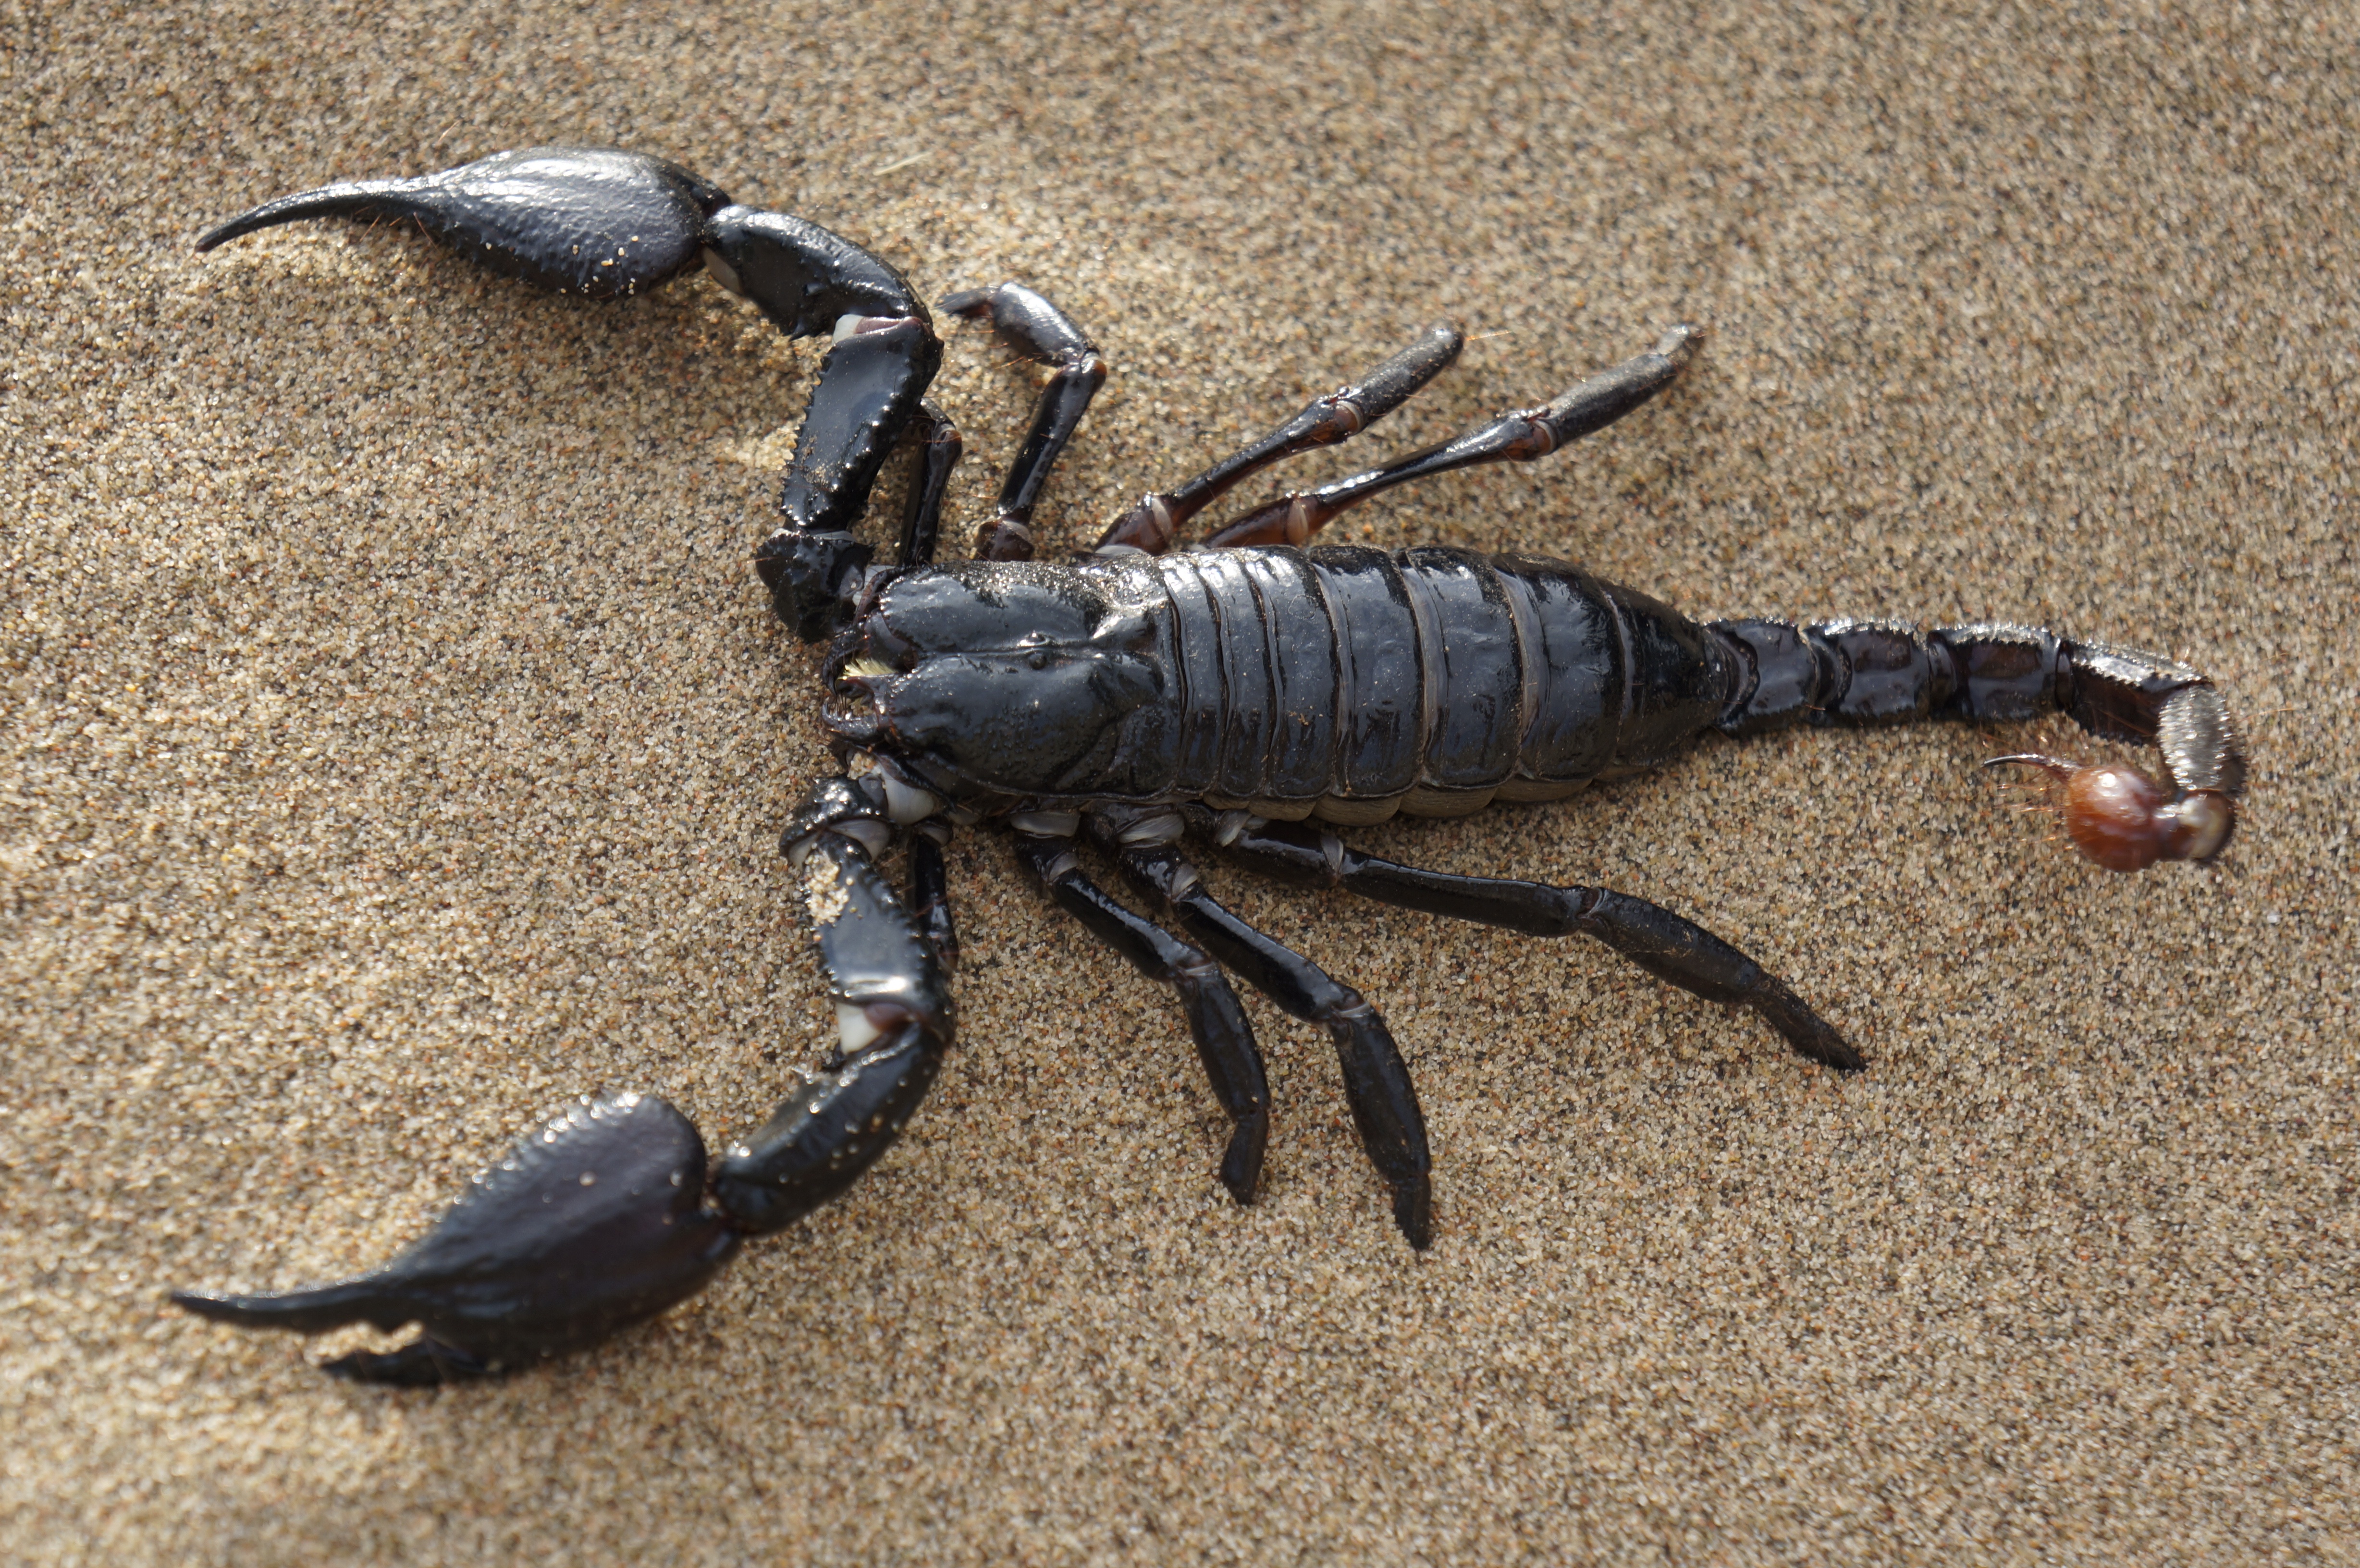
desert, food, seafood, fauna, invertebrate, sands, scorpion, arthropod